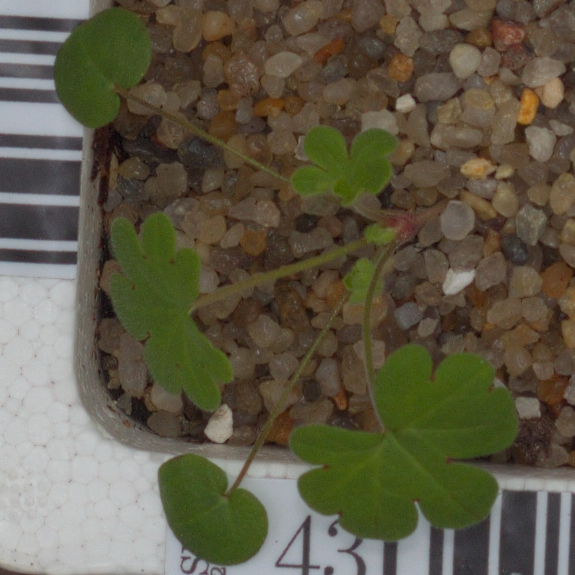
Label: smallflowered_cranesbill